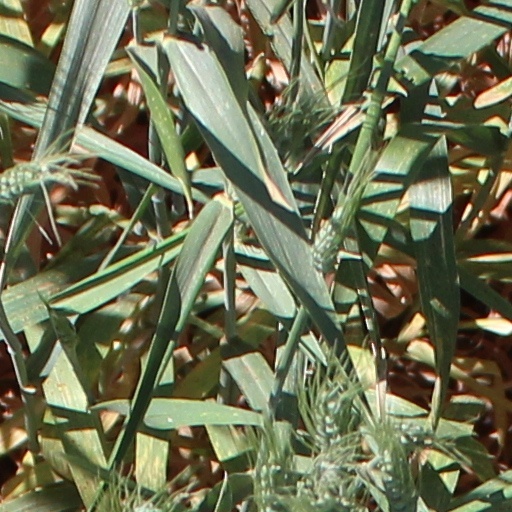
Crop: wheat